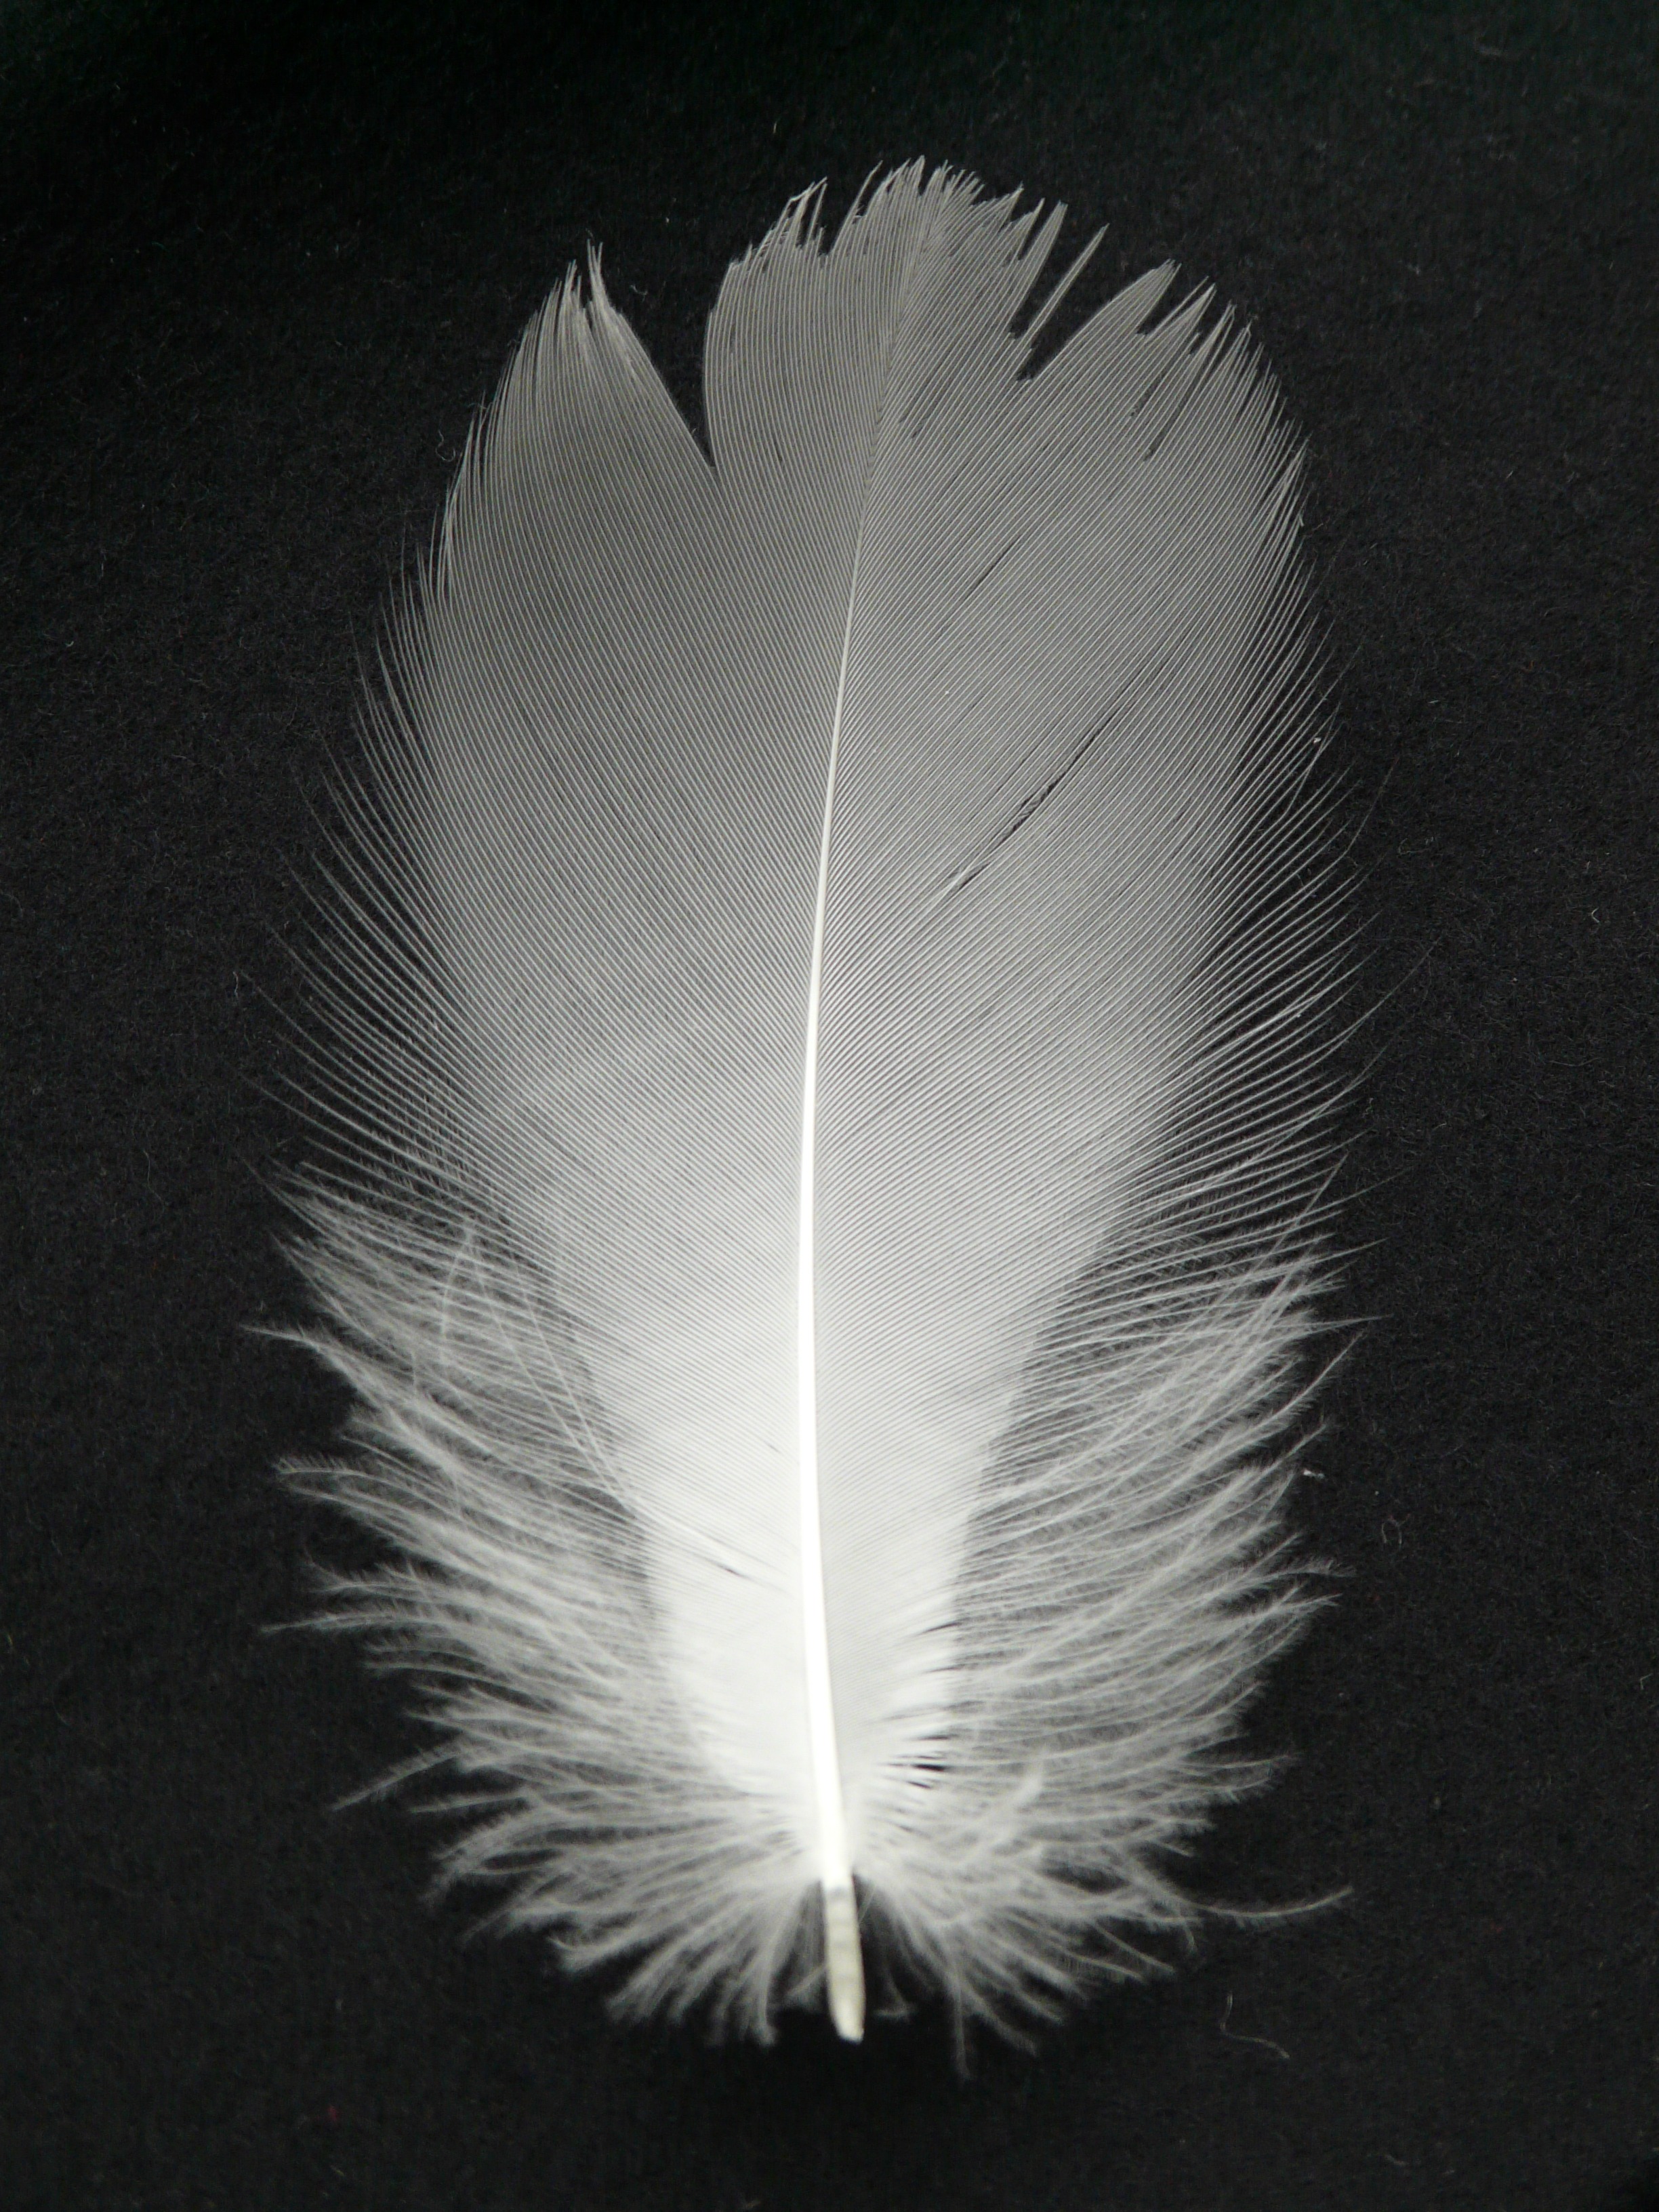
bird, wing, black and white, white, leaf, spring, monochrome, feather, material, plumage, vertebrate, down, spring dress, filigree, monochrome photography, fashion accessory